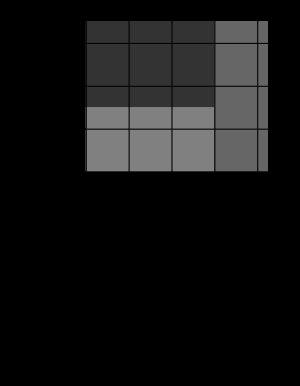
L'arbousier ou arbousier commun, parfois appelé arbre à fraises, est une espèce d'arbustes ou de petits arbres de la famille des Ericaceae qui pousse dans l'ensemble du pourtour méditerranéen occidental mais aussi dans le nord du pourtour oriental. Son fruit est appelé arbouse.